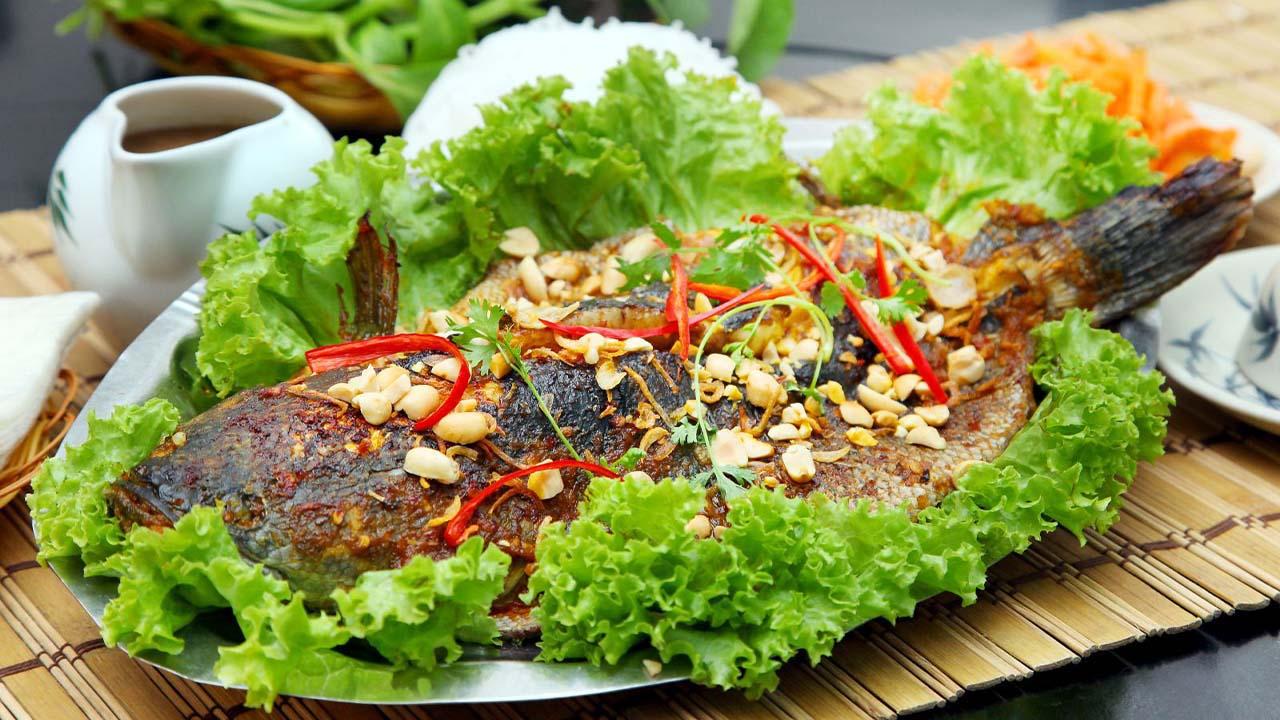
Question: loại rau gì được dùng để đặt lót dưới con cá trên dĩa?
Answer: rau xà lách được dùng để đặt lót dưới con cá trên dĩa